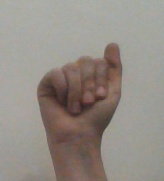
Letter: saad